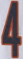
Number: 4